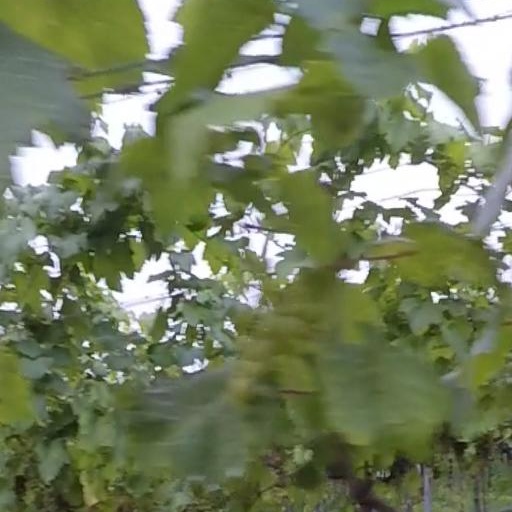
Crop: grape